Aviation in Washington, D.C.

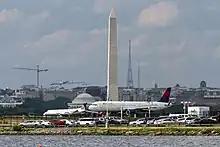
Ronald Reagan Washington National Airport in Crystal City, Virginia in June 2017 with Washington, D.C. visible in the background

Most large Defense Contractors choose to have branch offices in Washington, D.C., for access to policy and budgetary decision makers.